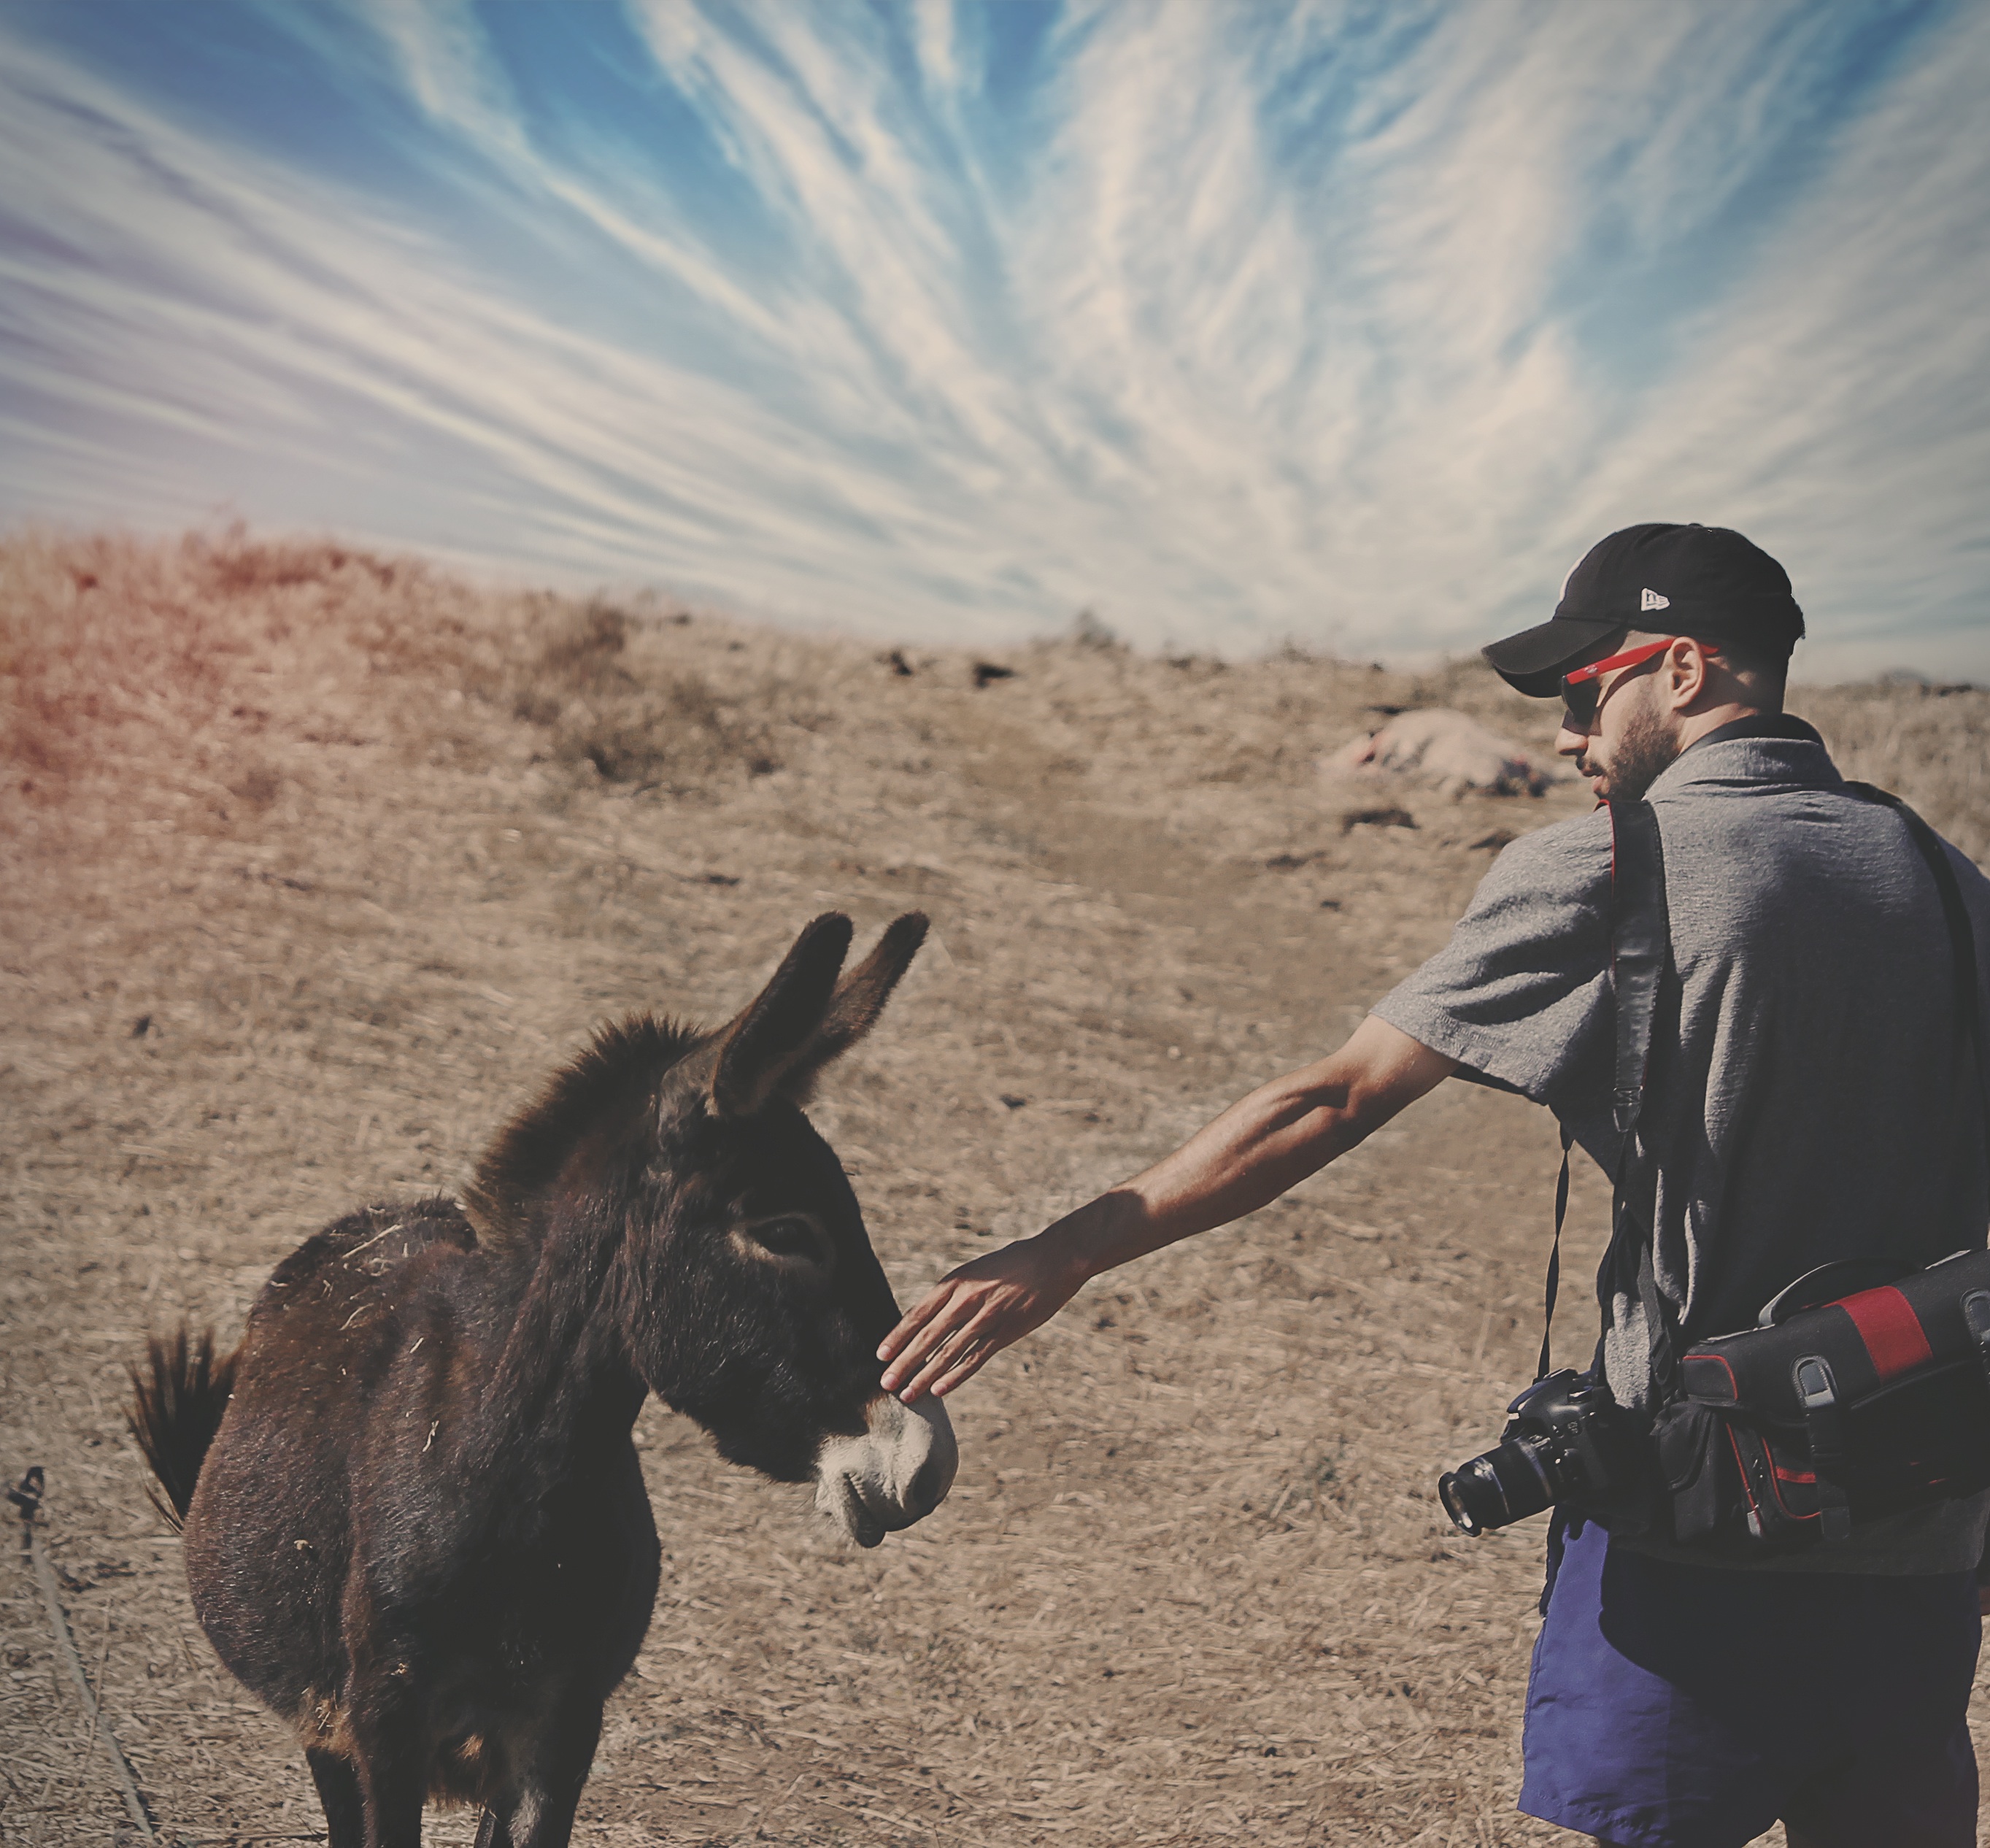
horse, mammal, pack animal, horse like mammal, mustang horse